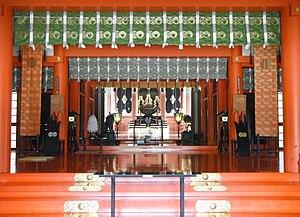
Le sanctuaire Gosha-Suwa ou, plus communément sanctuaire Gosha, est un lieu de culte de la religion shintō situé à Hamamatsu dans la préfecture de Shizuoka, au Japon.